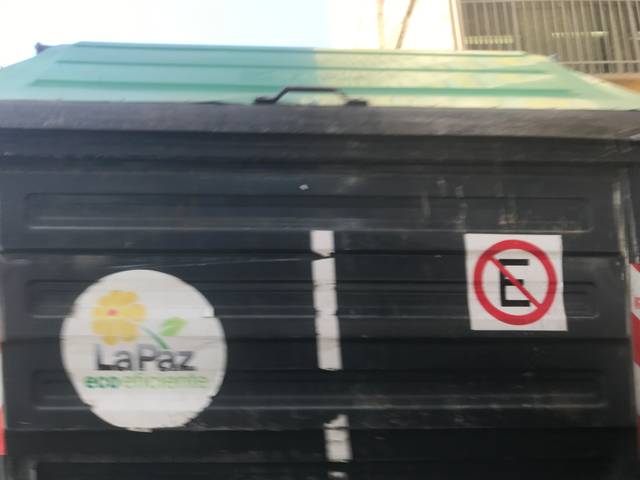
Region: Bolivia
Coordinates: -16.508, -68.129